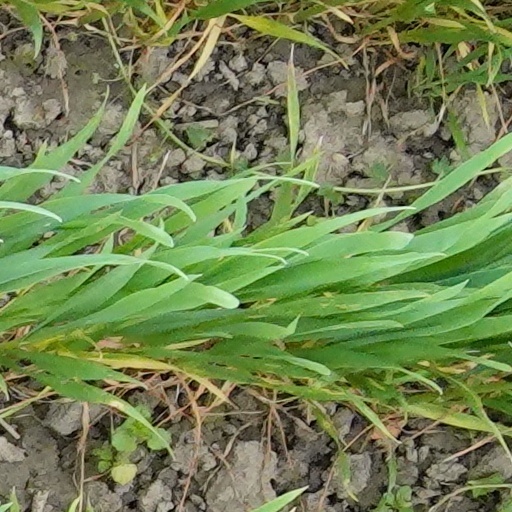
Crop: wheat